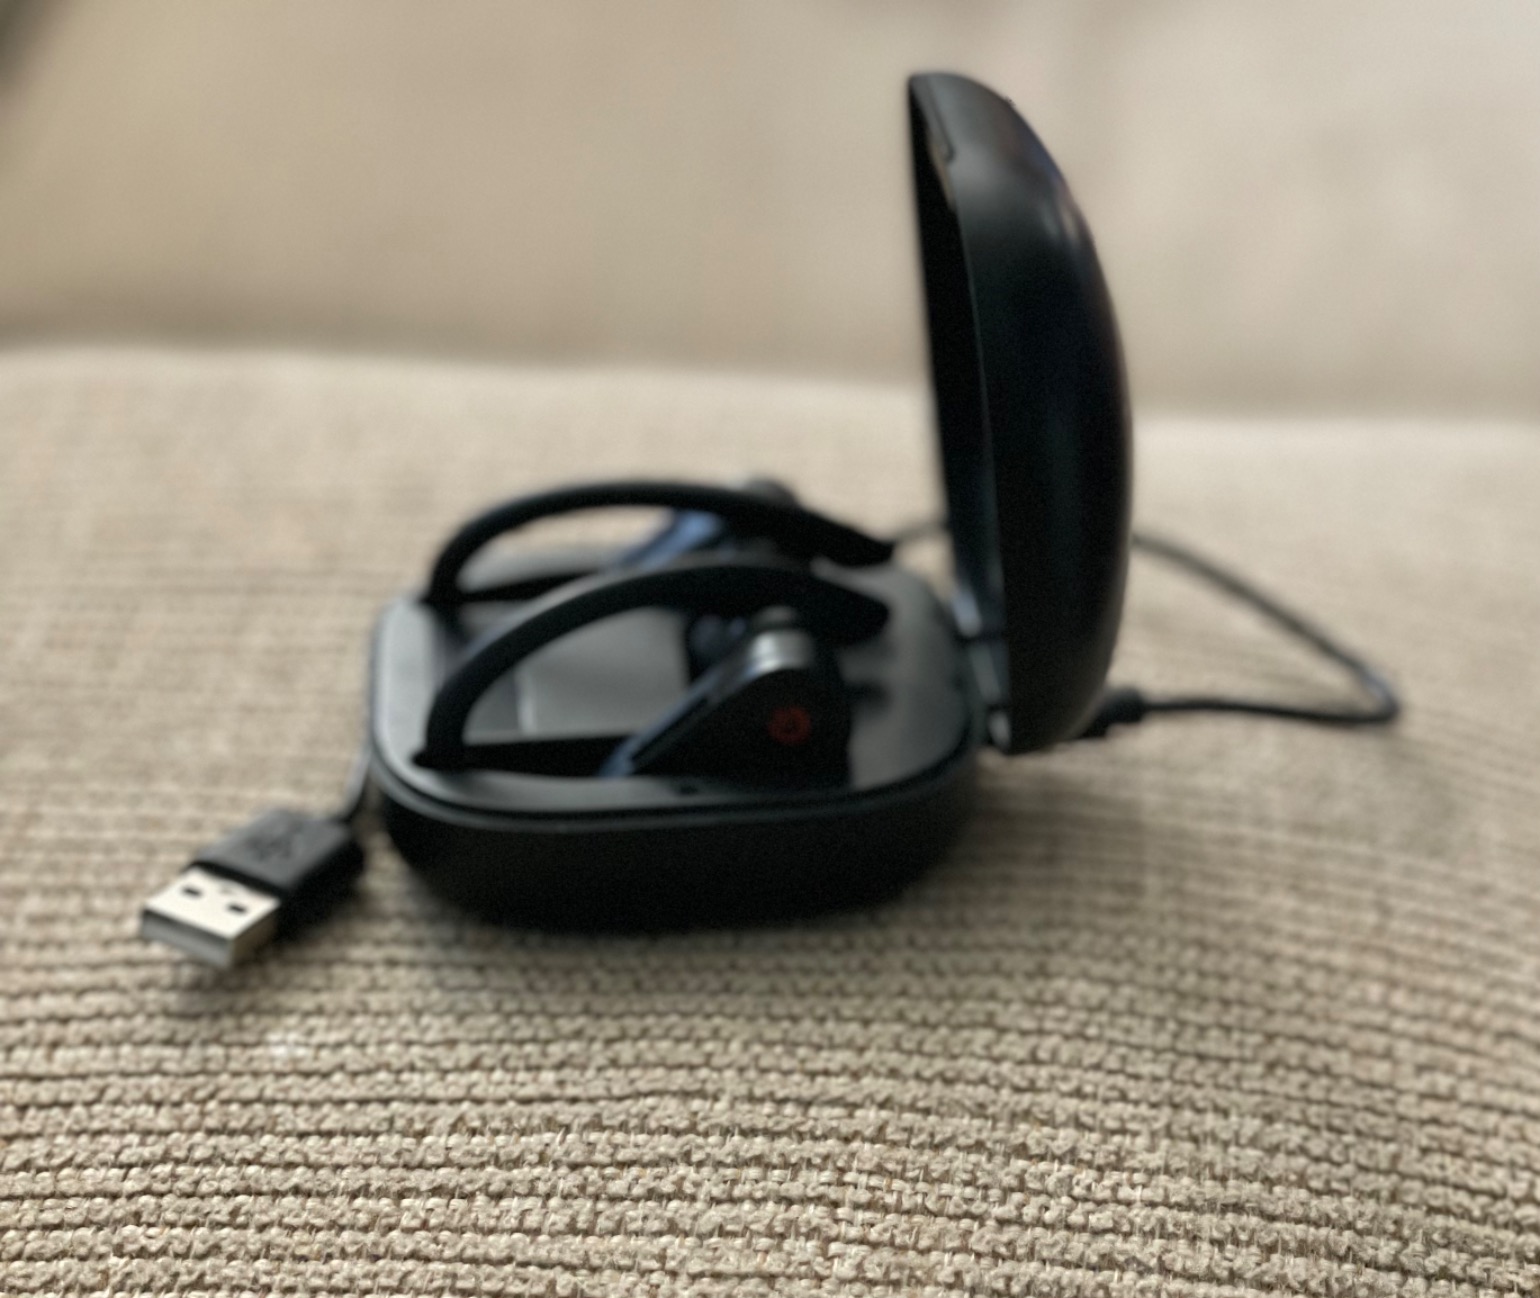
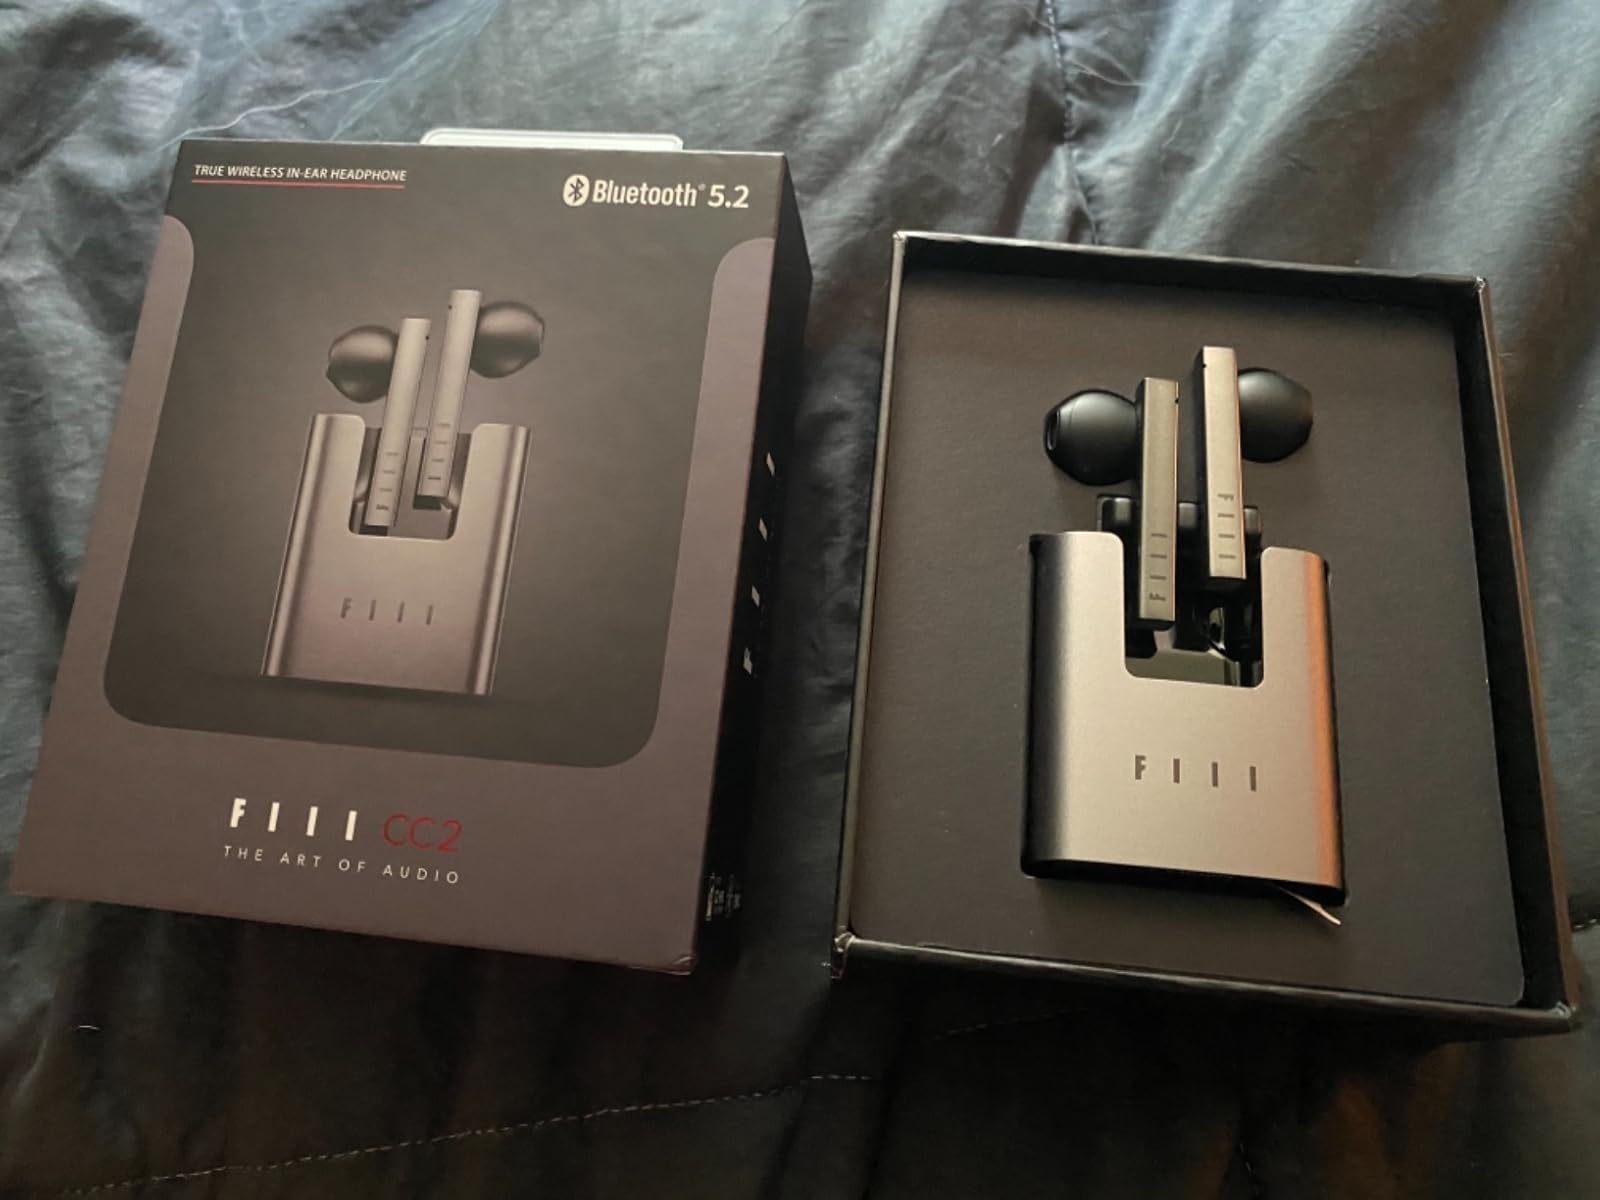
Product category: earbuds
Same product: no